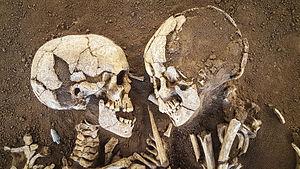
Les Amoureux de Valdaro sont une paire de squelettes humains datée d'environ 6 000 ans. Ils ont été découverts par des archéologues dans un tombeau néolithique à San Giorgio, près de Mantoue, en Italie, en 2007. Les deux squelettes semblent être ceux d'individus morts ensemble ou inhumés l'un en face de l'autre avec les bras enlacés, qui font penser à des amoureux qui s'embrassent.